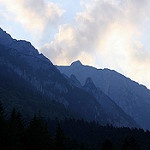
Label: mountain